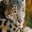
Label: leopard